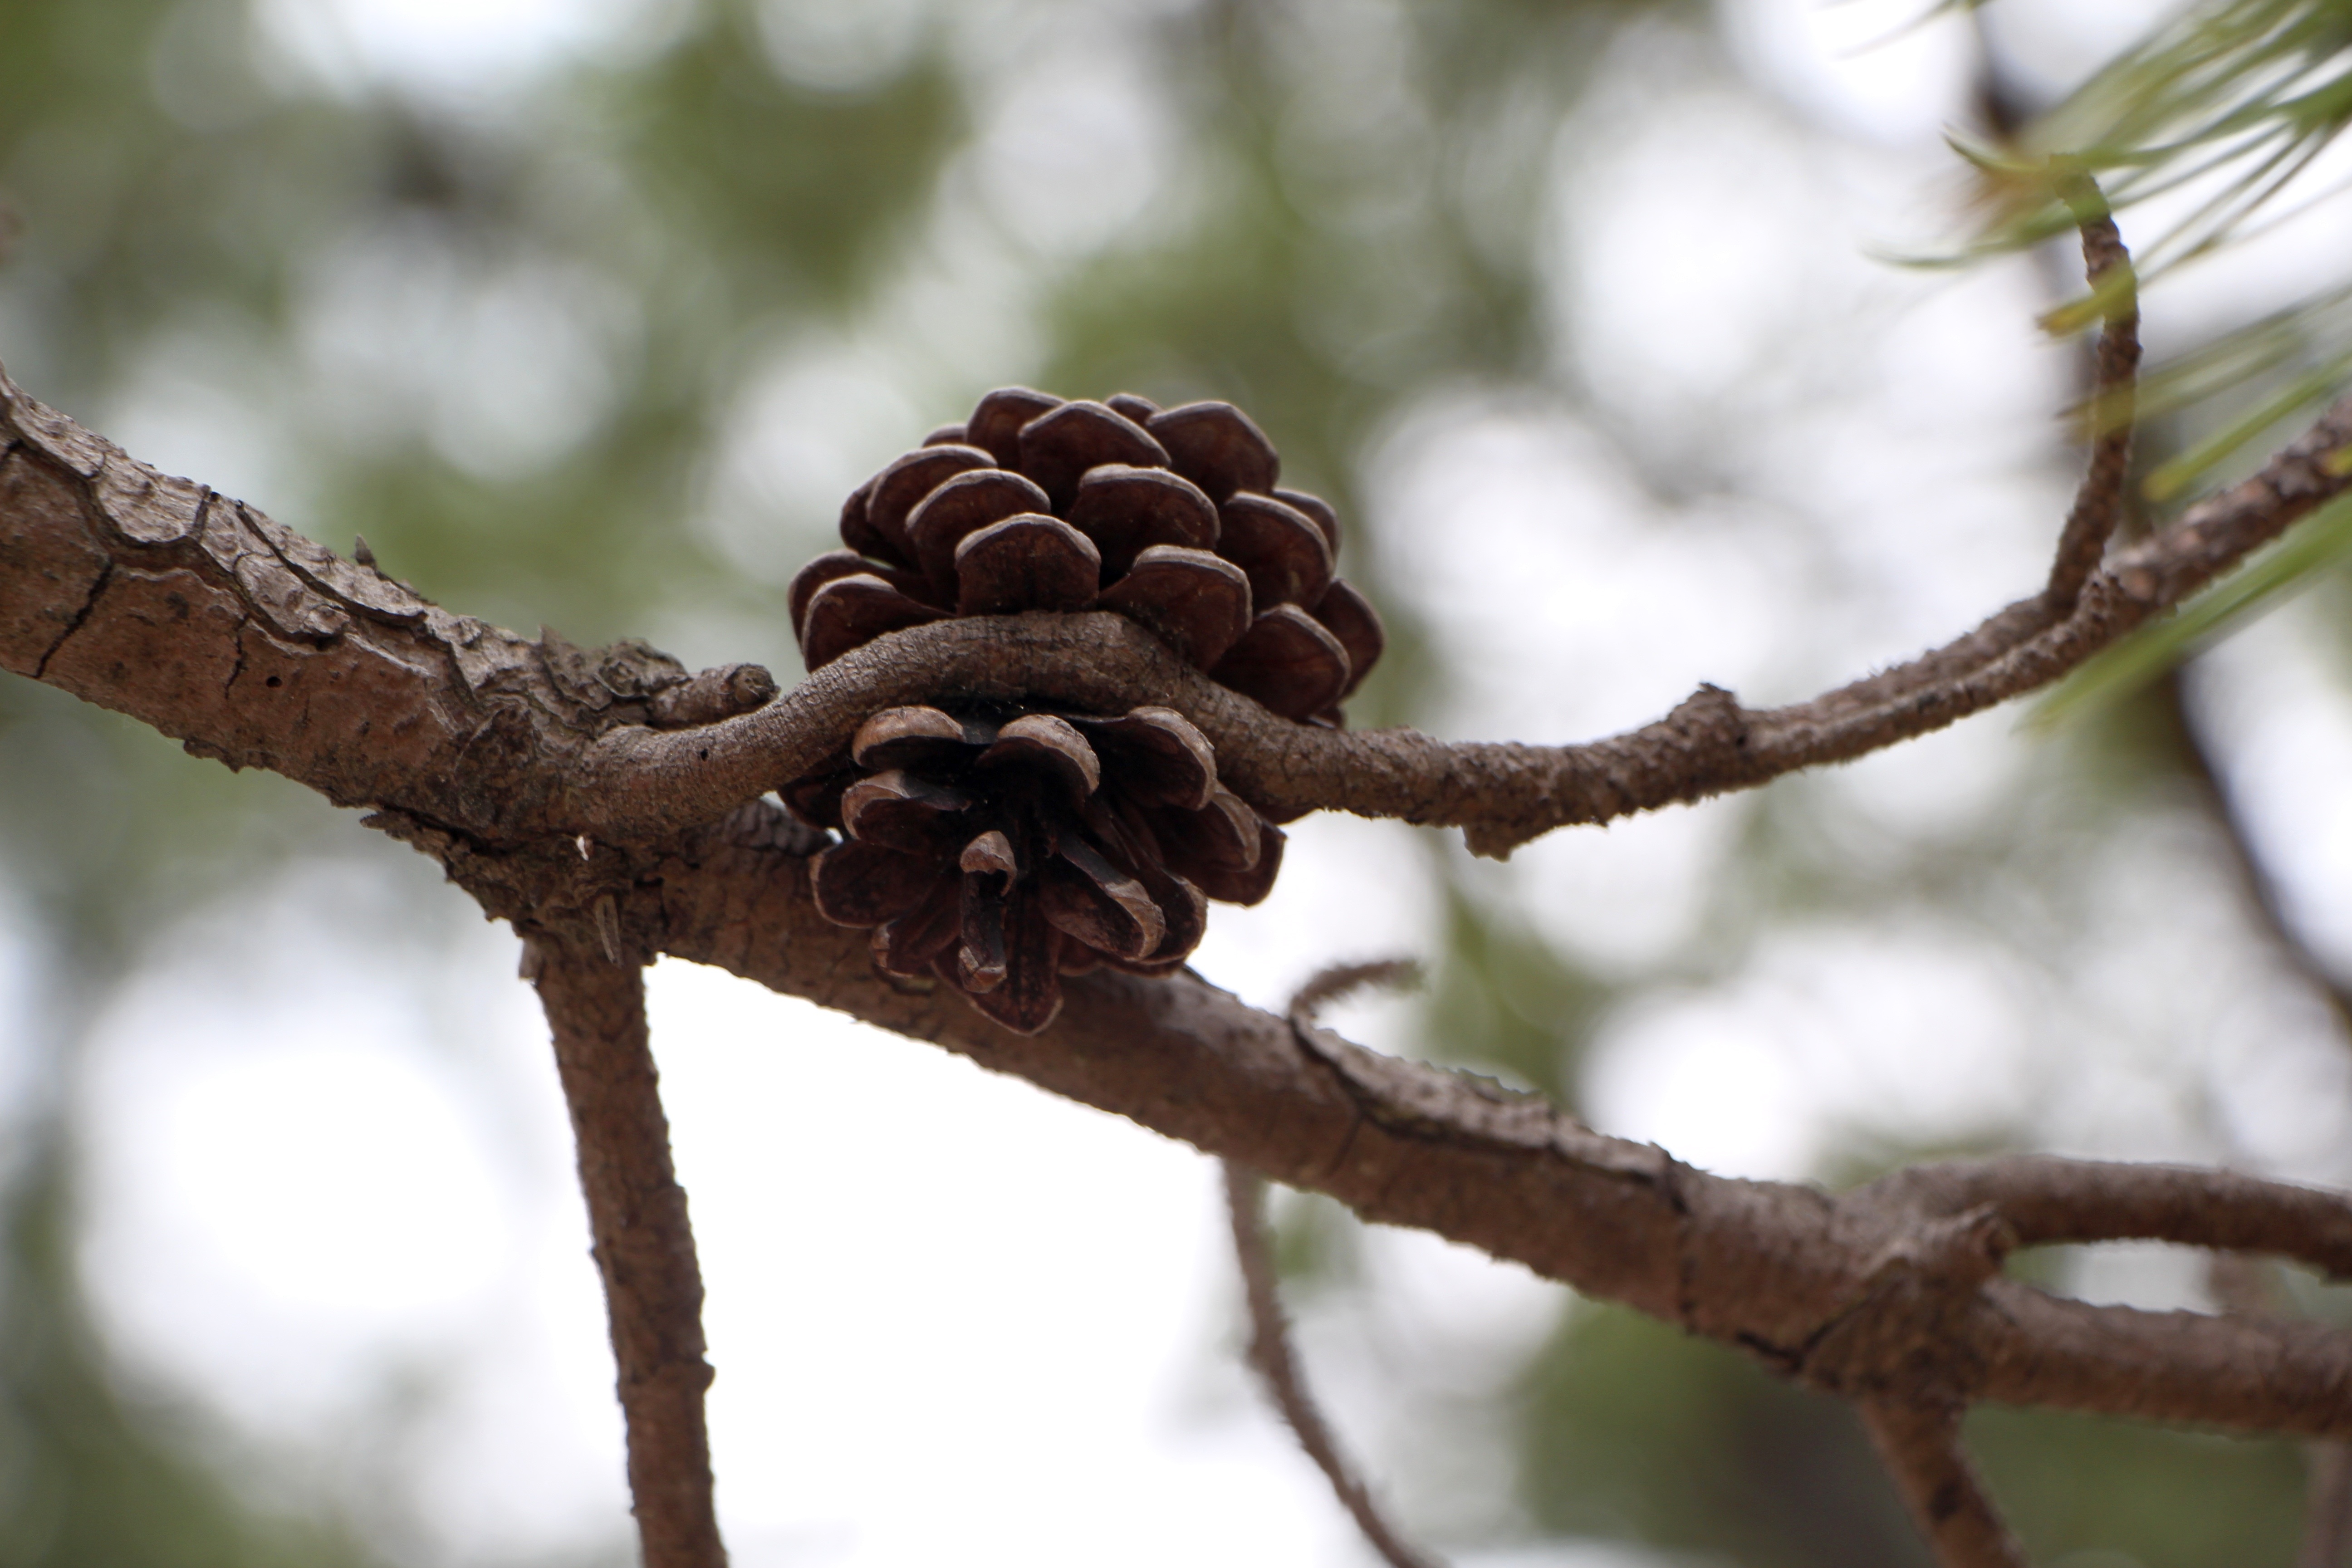
tree, nature, forest, branch, blossom, mountain, plant, wood, leaf, flower, pine, food, spring, produce, flora, plants, twig, pine cone, close up, macro photography, plant stem, woody plant, land plant, thorns spines and prickles